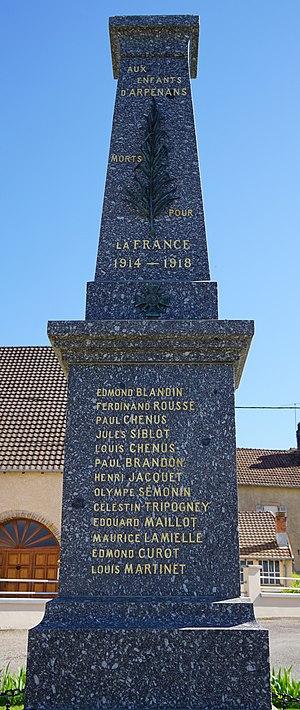
Le monument aux morts d'Arpenans.
Arpenans est une commune française située dans le département de la Haute-Saône et la région Bourgogne-Franche-Comté.